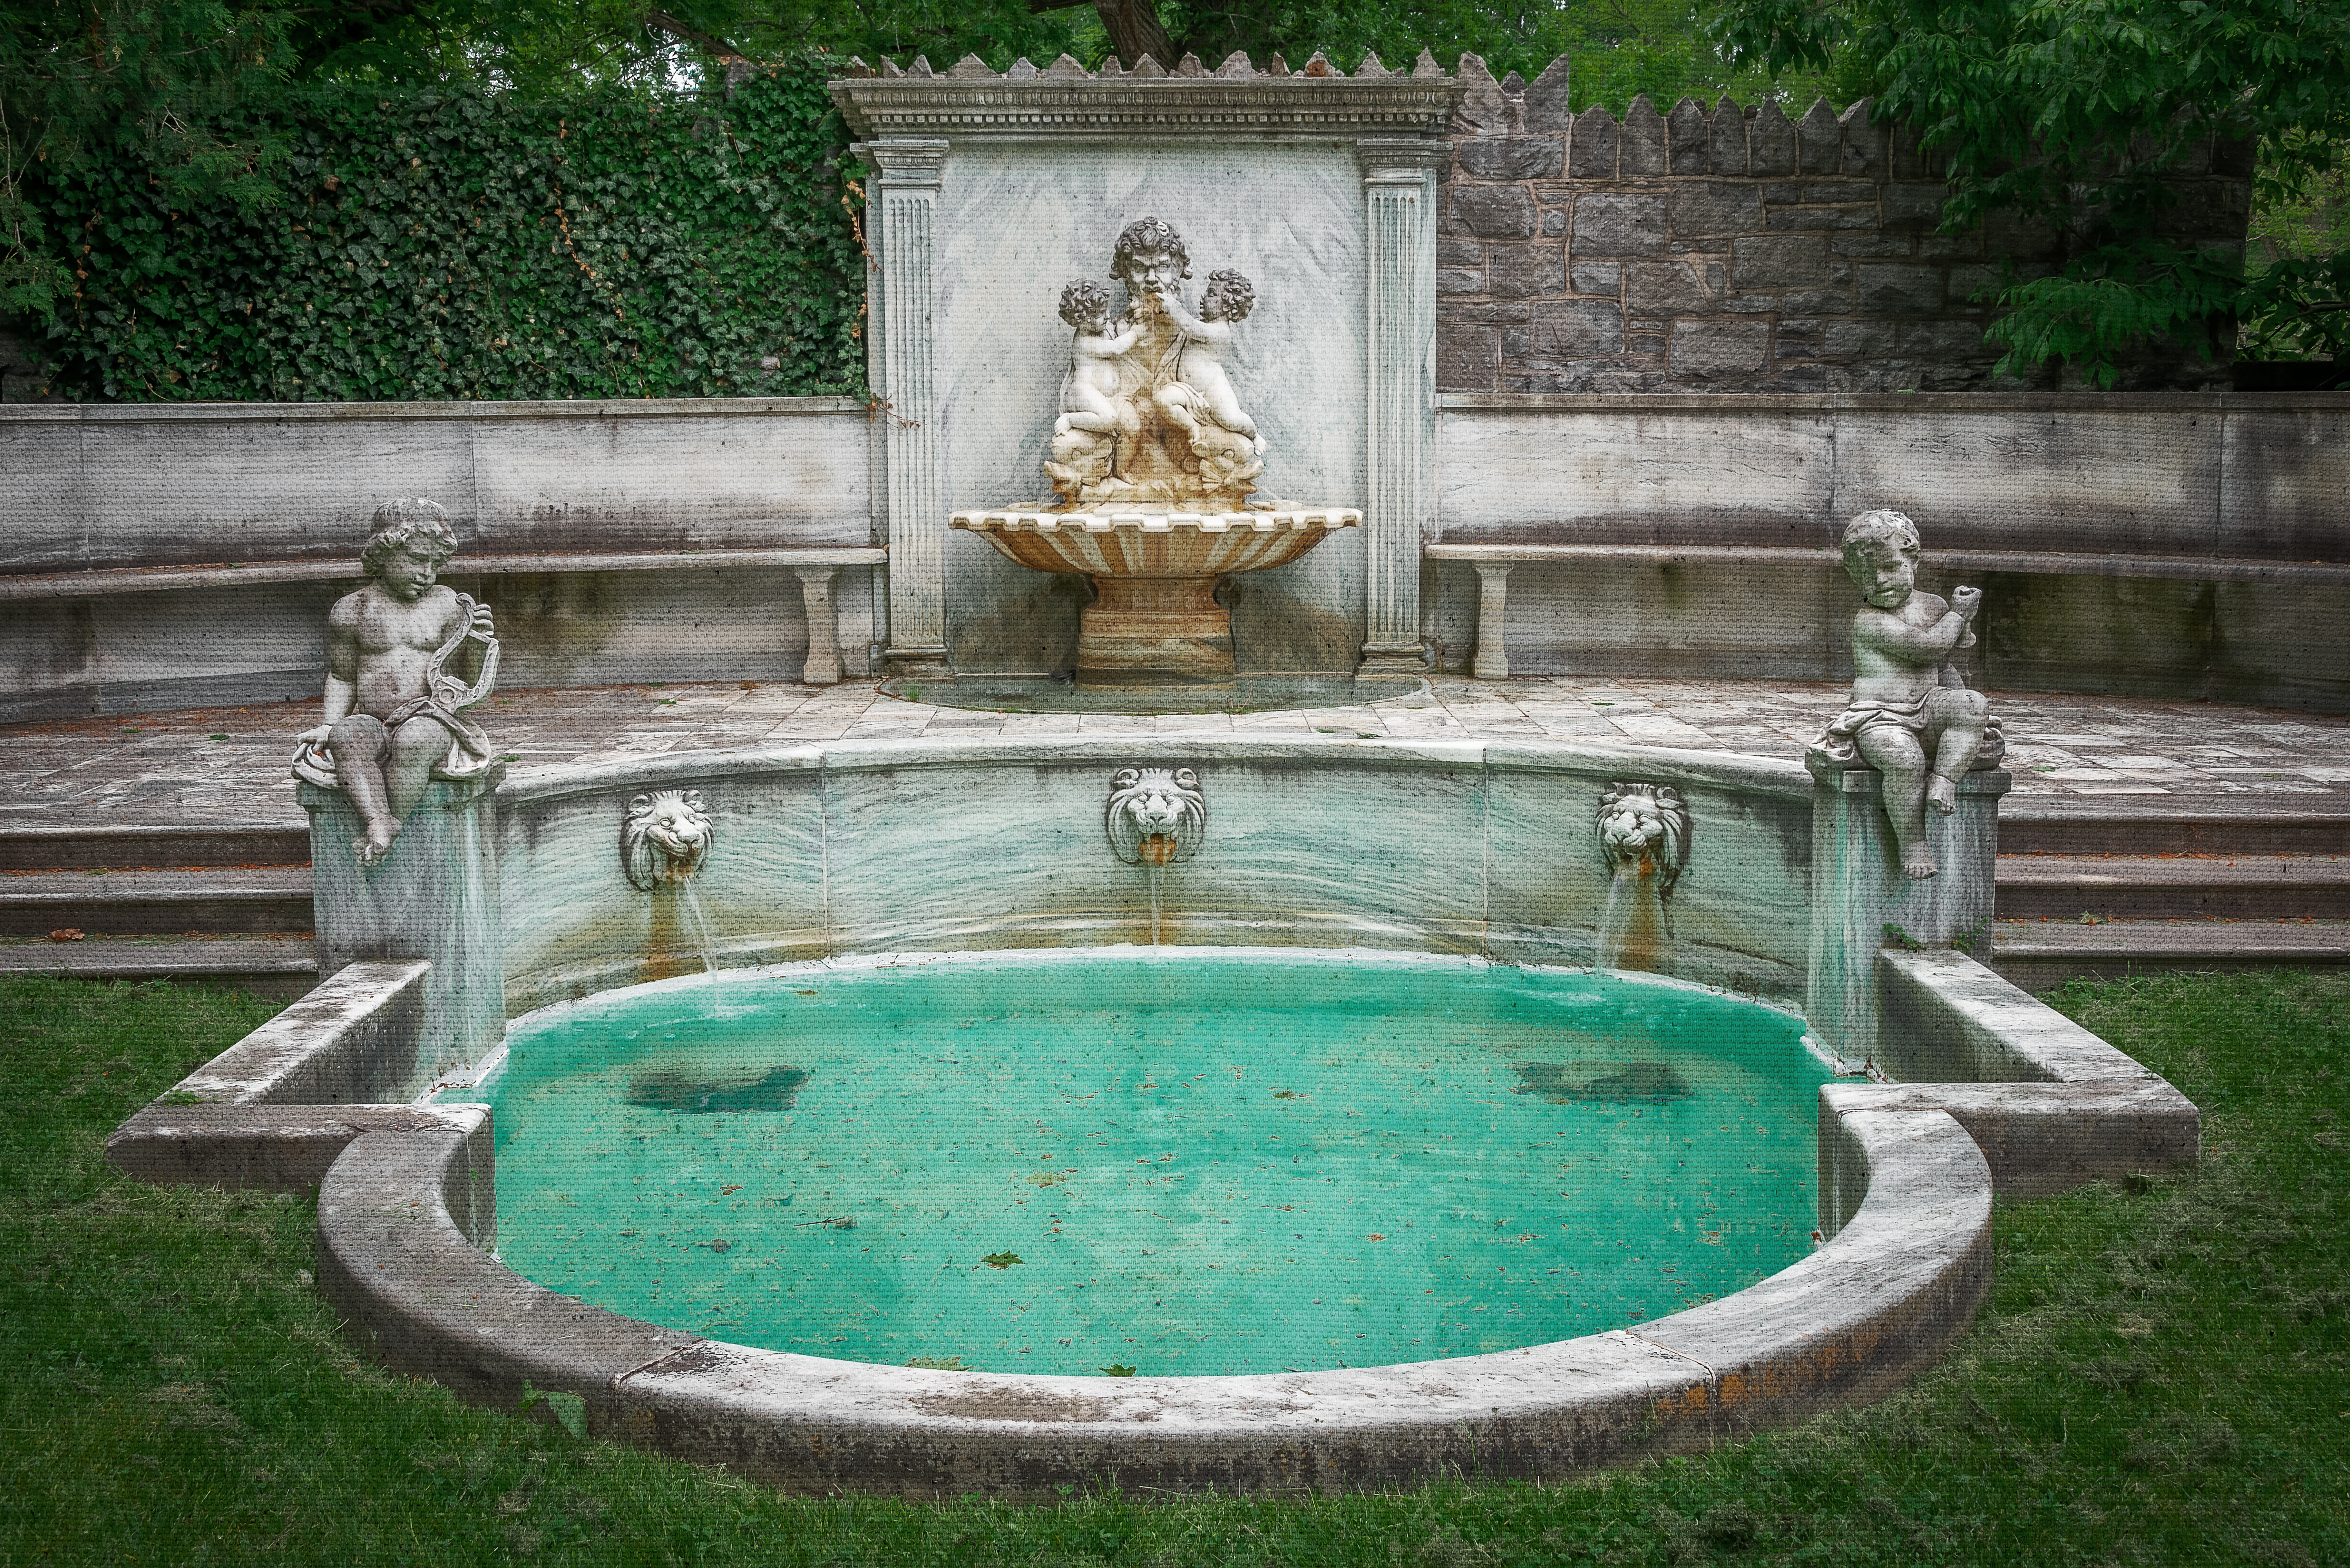
Canandaigua, Canandaigua Manufactured Home Community, geotagged, new york, united states, usa, 151 Charlotte Street Canandaigua New York 14424, American Landscape Architecture, arboretum, architecture, attraction, beautiful, botanical garden, Canandaigua Lake, Canandaigua Lake New York, Canandaigua New York, Canandaigua NY, Country Place Era Estates, destination, Finger Lakes Region, fountains, Frederick Ferris, Garden Statuary, gardens, gorgeous, Greenhouse Complex, Historic Estate, historic preservation, landscape architecture, mansion, Mary Clark Thompson, natural, nature, new york state, New York State Parks System, Nikon D800, Nikon Full Frame, NYS Parks System, outdoor, public park, Queen Anne Mansion, scenery, scenic, serene, sightseeing, Sonnenberg, Sonnenberg Gardens, Sonnenberg Mansion, state park, Sunny Hill, Themed gardens, tourism, tourist attraction, travel, travel photography, upstate new york, vacation, Victorian Estate, view, walking, Zip Code 14424, green, fountain, water feature, water, estate, garden, courtyard, grass, font, leisure, statue, building, landscaping, villa, shrub